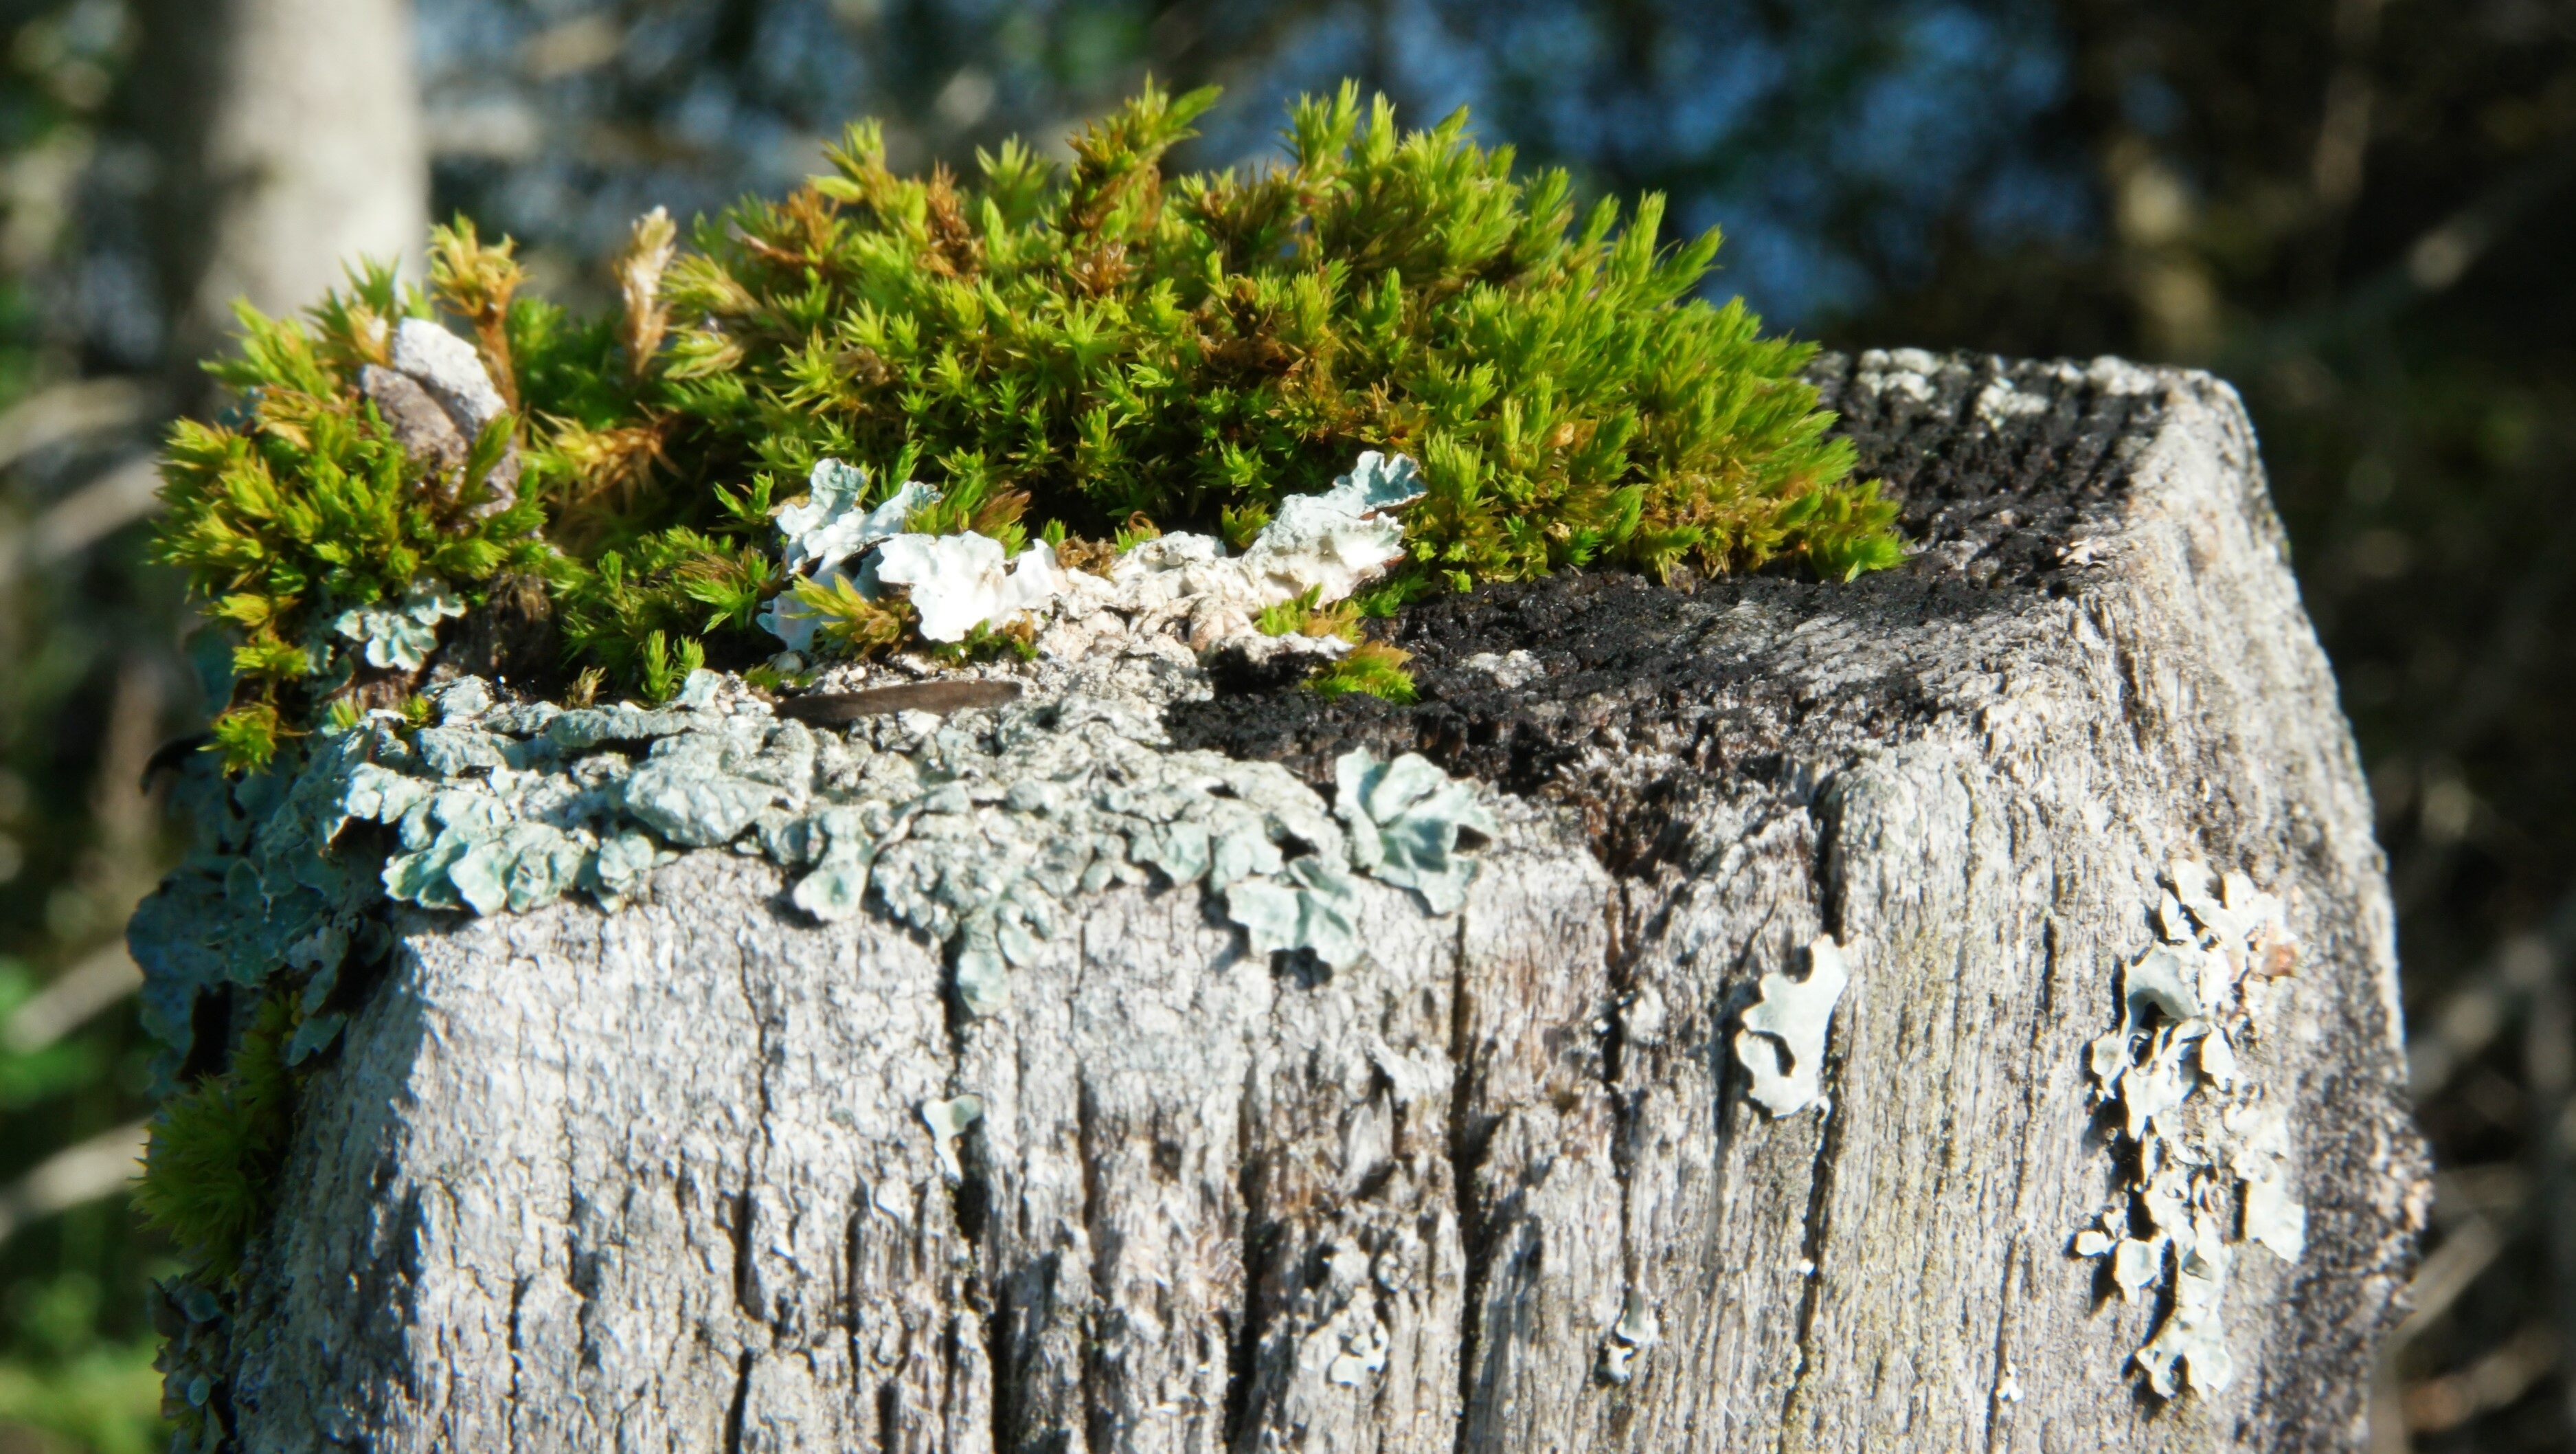
tree, nature, rock, branch, fence, post, plant, wood, leaf, flower, trunk, old, moss, green, autumn, botany, close, wood pile, flora, weathered, weave, shrub, flowering plant, wooden posts, woody plant, land plant